Eurasian blackcap

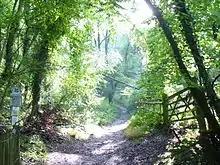
A woodland glade

In recent decades, substantial numbers of continental European birds have taken to wintering in gardens in Great Britain, and, to a lesser extent, Ireland, where the blackcap was formerly just a summer visitor. Although the British climate is sub-optimal, compensatory factors include the ready availability of food, (particularly from bird tables), a shorter migration distance, and the avoidance of the Alps and the Sahara Desert.